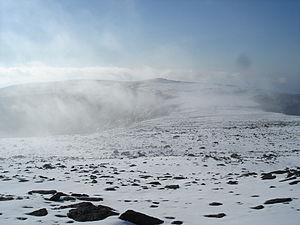
L’Allouaïv est une montagne du massif du Lovozero, dans la péninsule de Kola, en Russie. Elle se situe dans l'oblast de Mourmansk.